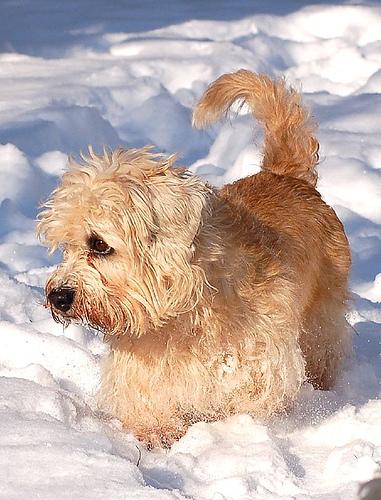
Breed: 211-n000052-Dandie_Dinmont